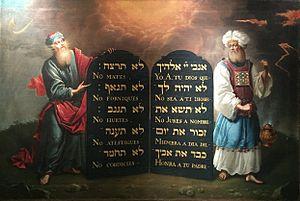
Dans la Bible, les Tables de la Loi sont des tables en pierre sur lesquelles Dieu a gravé le Décalogue remis à Moïse. Leur figuration traditionnelle est devenue un des symboles du judaïsme, utilisé en particulier au fronton des synagogues.